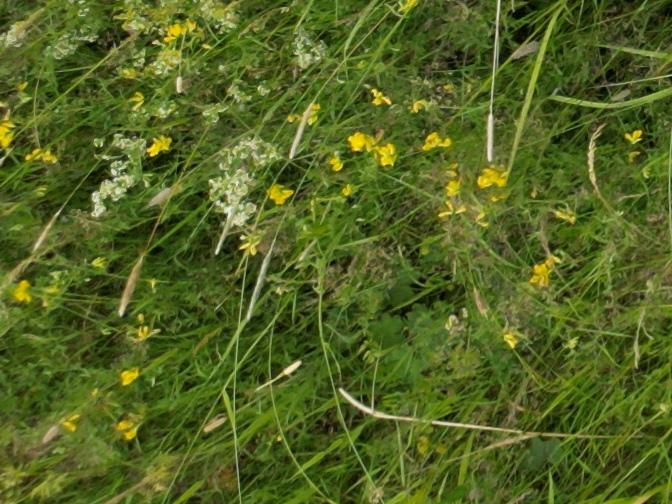
Flowers visible: yarrow flowers, yarrow flowers